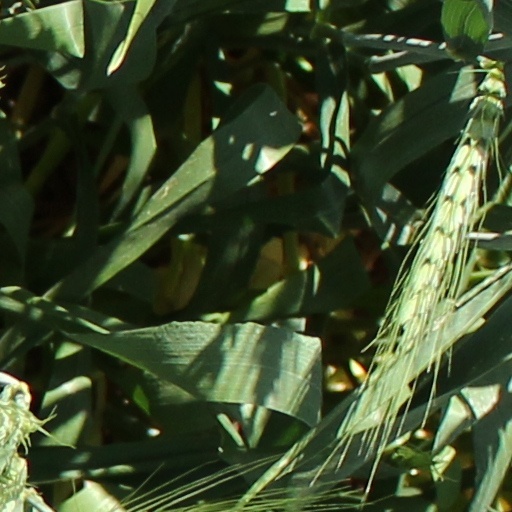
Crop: wheat